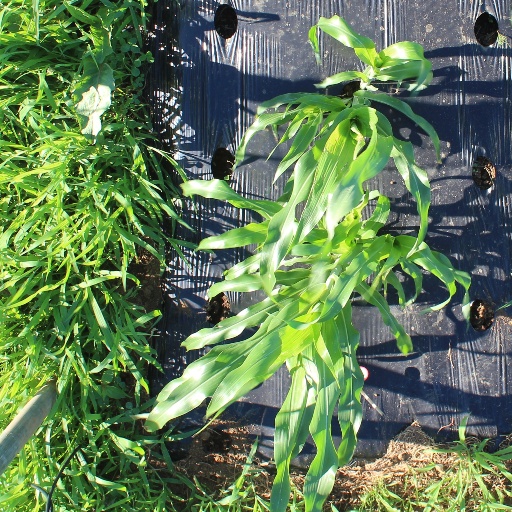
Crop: sorghum